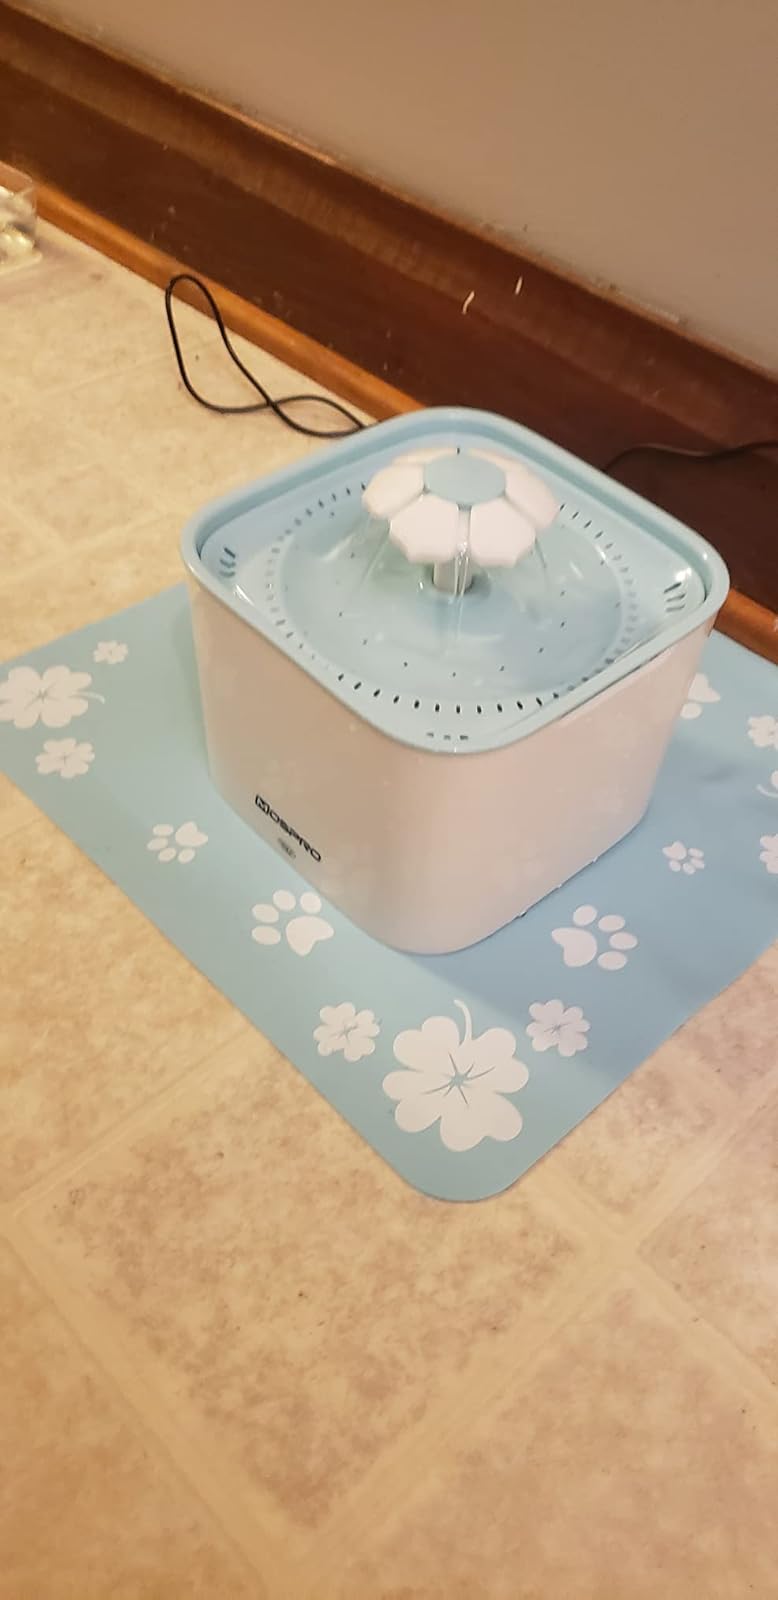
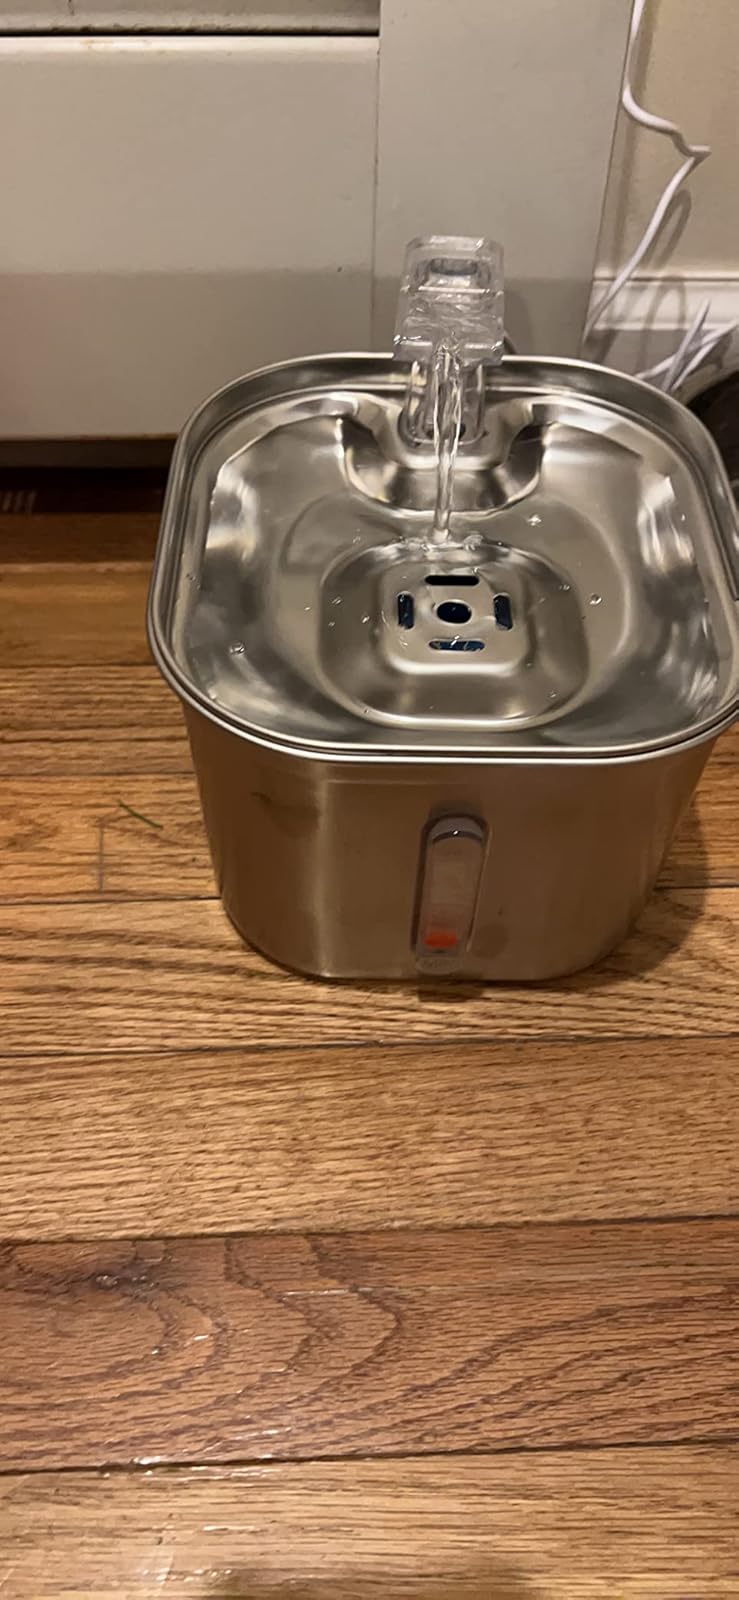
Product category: items_bowl
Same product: no